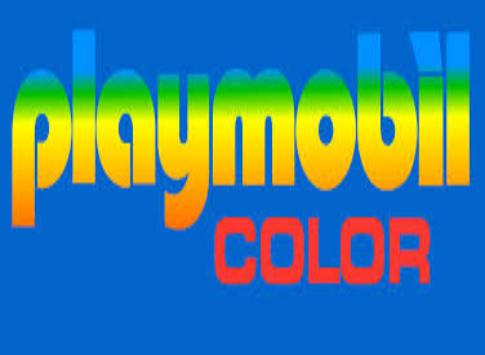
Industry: Leisure